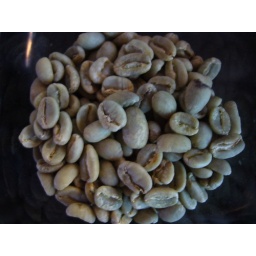
weird pic of green beans in a glass cup